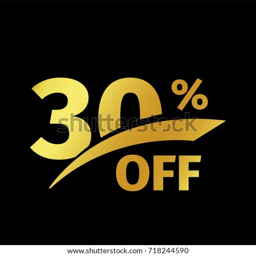
black banner discount purchase percent sale gold logo on a black background .